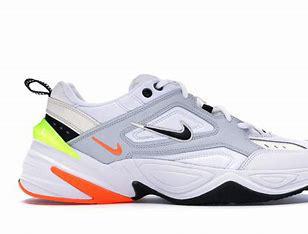
Brand: Nike
Model: M2K Tekno